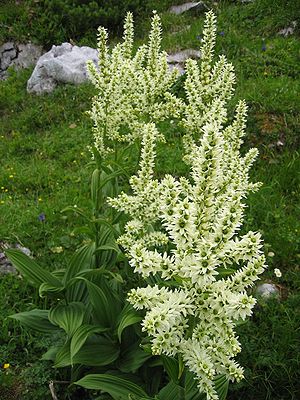
Hvid foldblad
Hvid foldblad er en flerårig, urteagtig plante med en bladroset og en opret stængel. Alle dele af planten, men især roden, er stærkt giftige på grund af et indhold af alkaloiderne protoveratrin og germerin.